Describe the emotion expressed in this image:  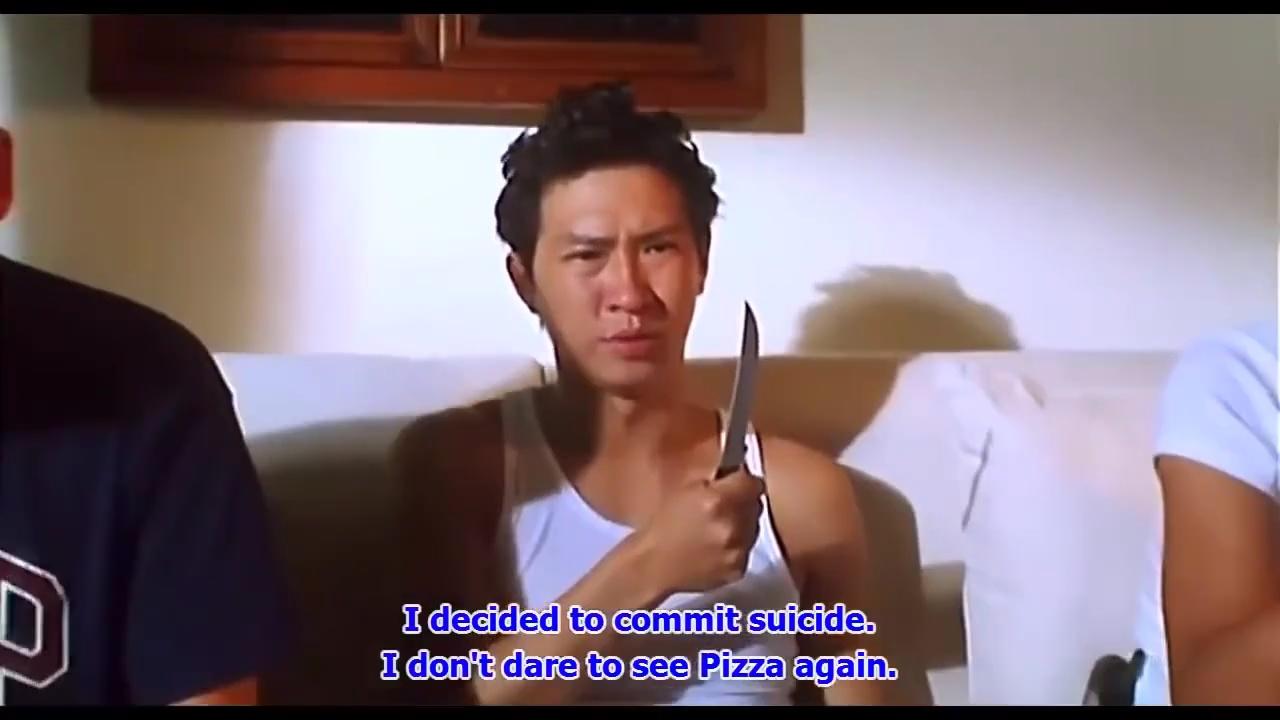
This person displays Pain, valence and arousal with low intensity.